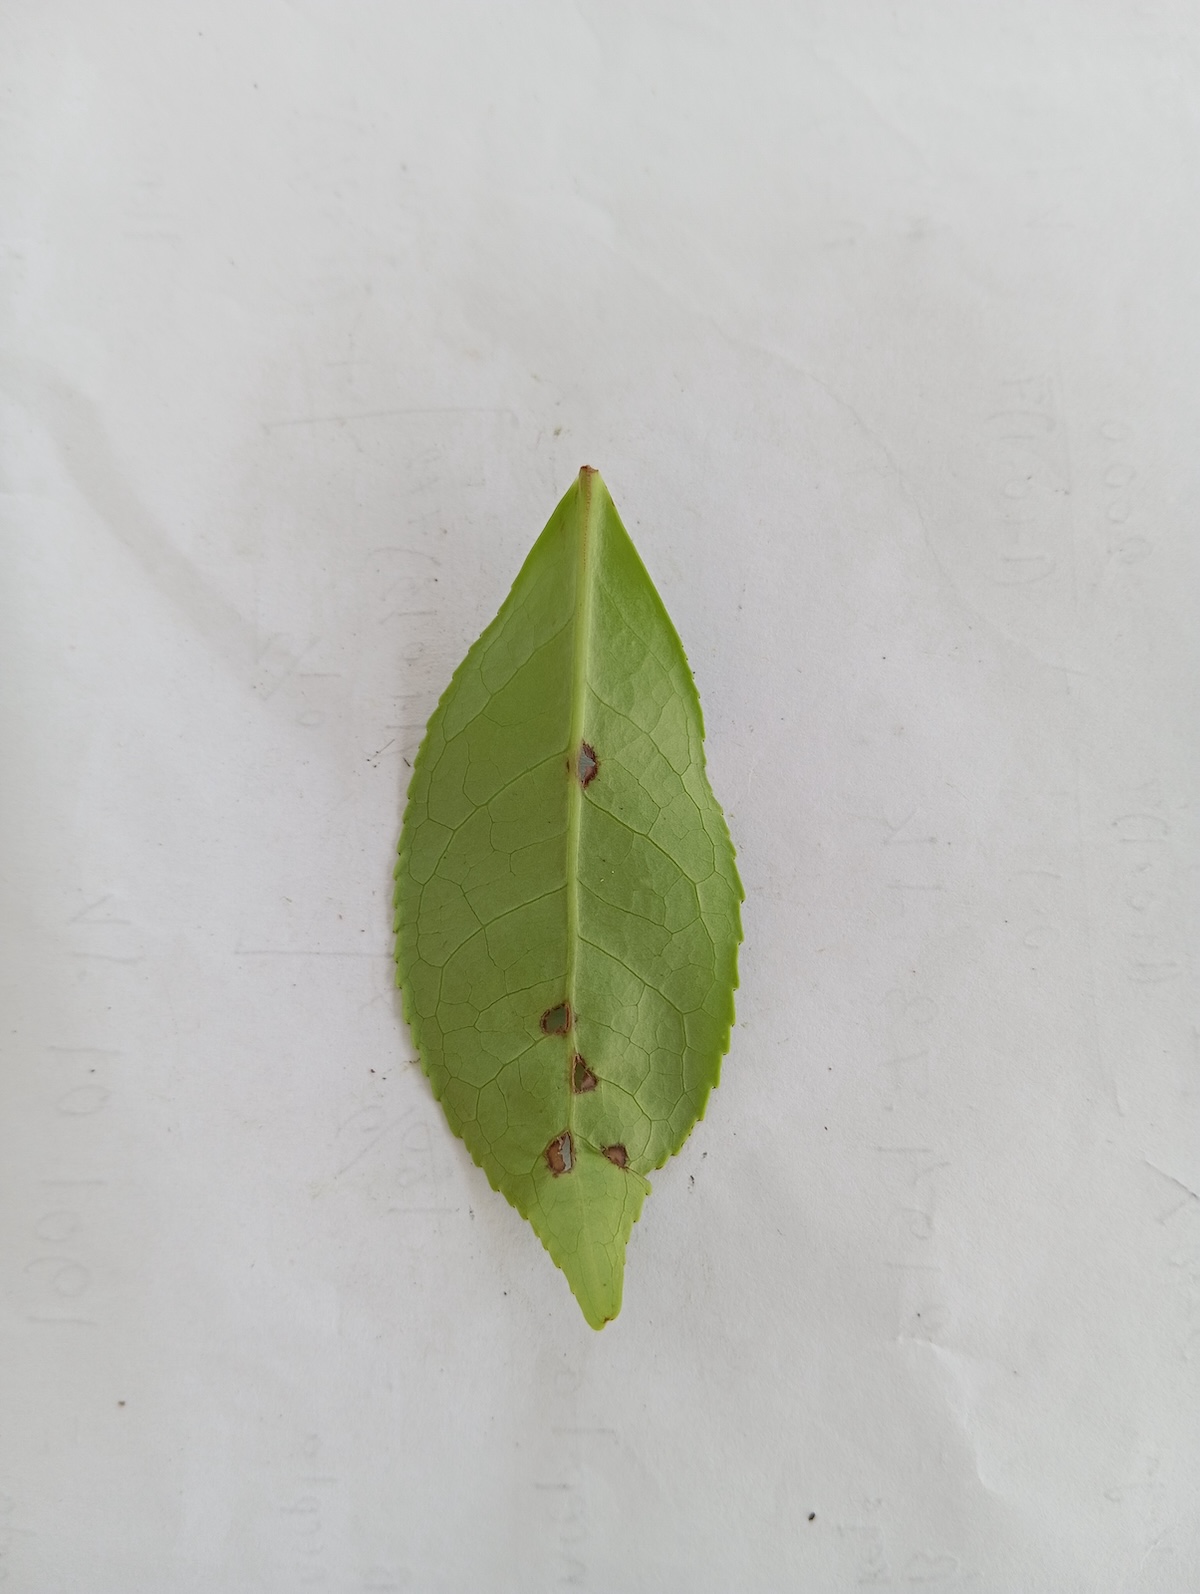
Label: Green mirid bug